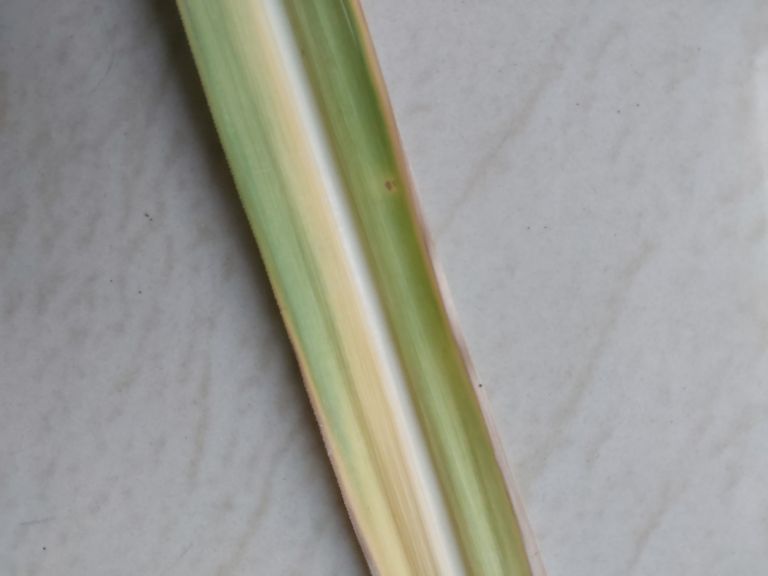
Label: Yellow Leaf